List of ceremonial counties in England by GVA

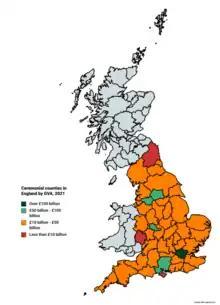
Ceremonial counties in England by GVA, 2021

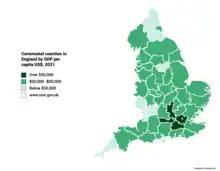
Ceremonial counties in England by GDP per capita, 2021

Gross value added (GVA) is a measure of the value of goods and services produced in a localized area without considering taxes and subsidies (unlike gross domestic product (GDP)). Additionally, the ONS's estimates on GVA adapt to regional disparities in commuting regions by allocating the GVA to the area in which an employee commuted from. They also use five-period moving averages to smooth data.